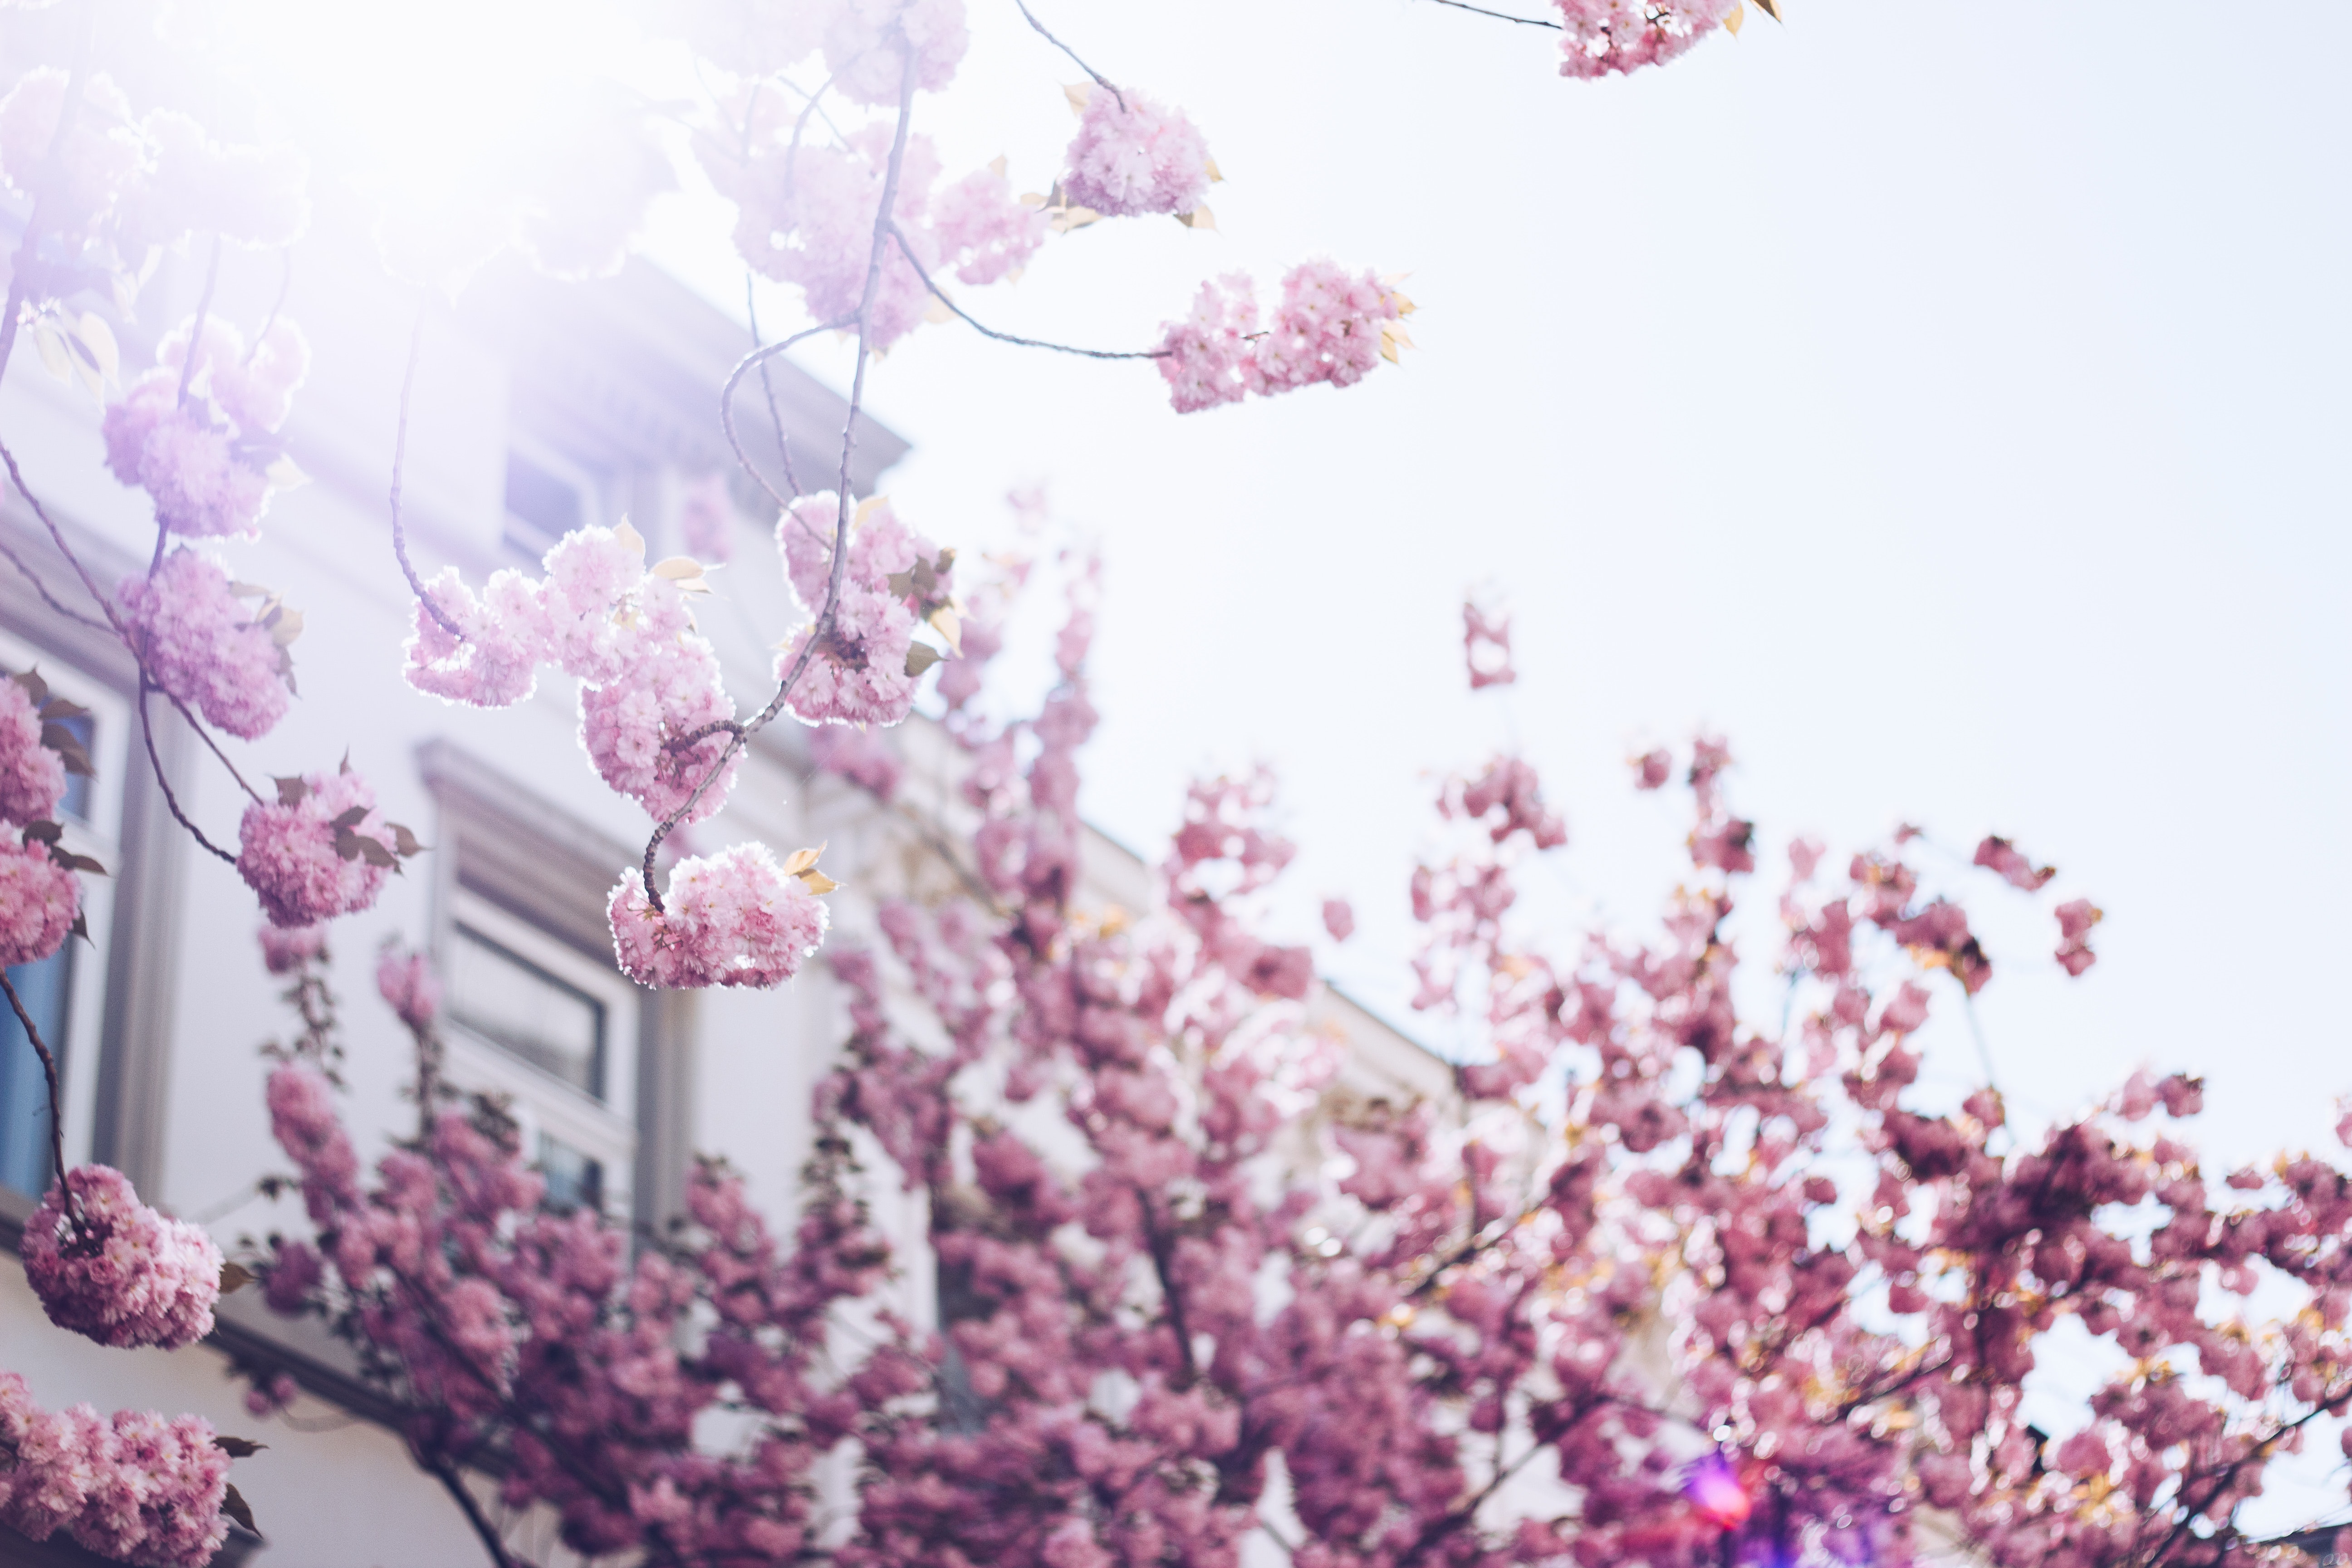
flower, blossom, pink, purple, lilac, lavender, cherry blossom, spring, violet, branch, petal, flora, plant, sunlight, sky, tree, computer wallpaper, twig, floral design